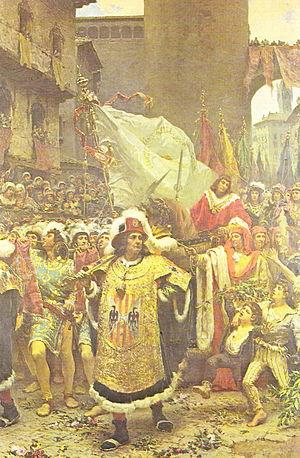
La guerre civile catalane oppose le roi Jean II d'Aragon aux institutions catalanes, la Députation de la Généralité et le Conseil de Cent, qui s'affrontent pour le pouvoir politique. L'élément déclencheur de la crise est la mort, dans des conditions suspectes, de Charles de Viane, fils aîné de Jean II, institué héritier de la couronne de Navarre par sa mère Blanche Iʳᵉ. Lors de la capitulation de Villafranca en 1461, les Catalans avaient imposé à Jean II la nomination de Charles de Viane comme lieutenant général de la Catalogne. En réalité, acculé par les problèmes de trésorerie son frère et prédécesseur, Alphonse V le Magnanime, avait multiplié les occasions de mécontentements dans la gestion des justices seigneuriales en Catalogne.